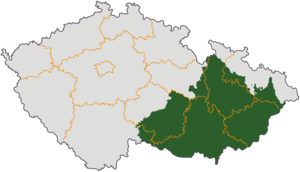
Cette liste recense les commanderies et maisons de l'Ordre du Temple qui ont existé en Moravie.
La Moravie /mɔʁavi/ est une région d’Europe centrale, ayant jadis englobé l'actuelle Tchéquie et un large territoire autour, mais formant aujourd’hui la région historique orientale de la République tchèque. Ses villes principales sont Brno et Olomouc. Depuis le premier tiers du XIᵉ siècle, la Moravie est rattachée à la Bohême, sous le nom de margraviat de Moravie, en usage jusqu’au XXᵉ siècle, ou de duché de Méranie.